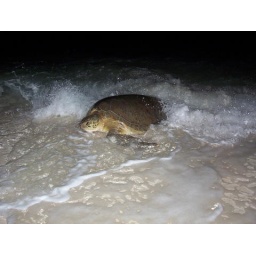
A Giant sea turtle coming ashore to lay eggs on the beach in Cancun, Mexico.